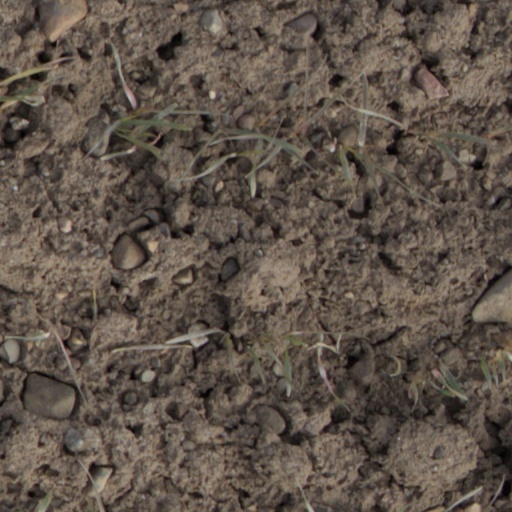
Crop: wheat